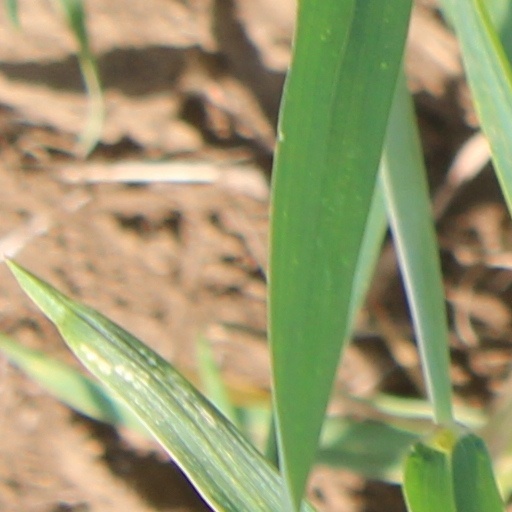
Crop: wheat